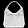
Label: Bag